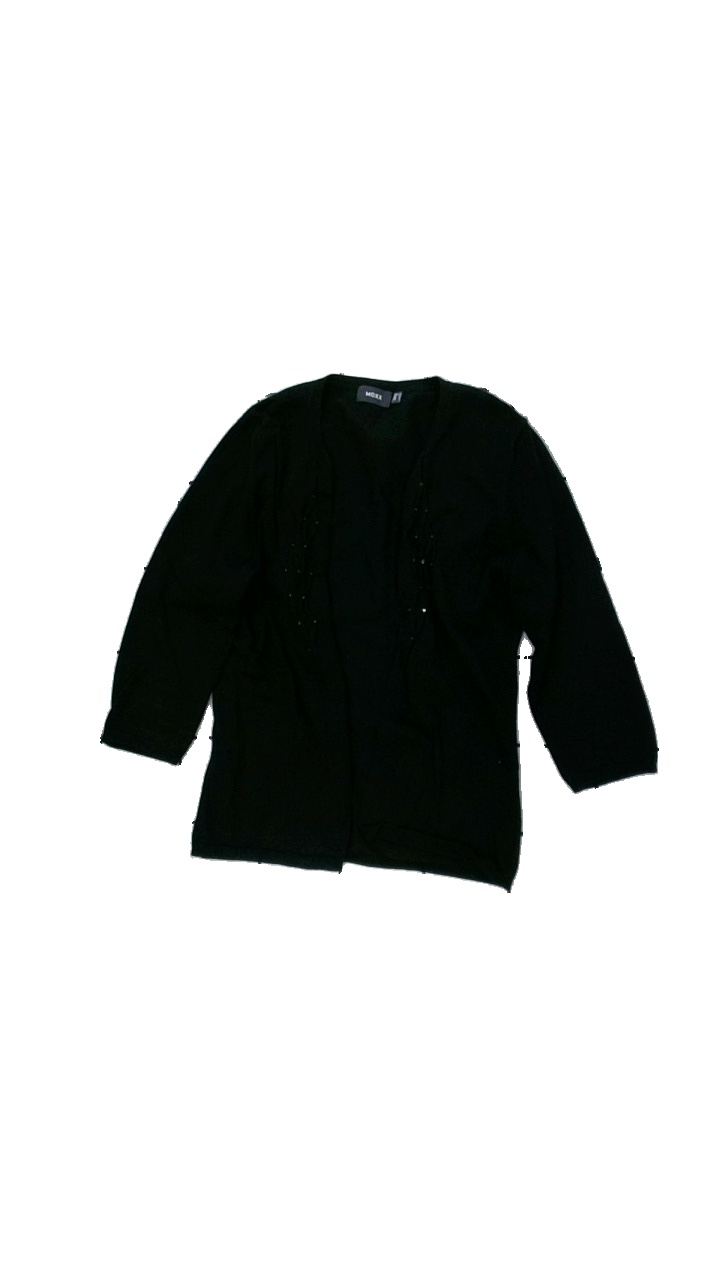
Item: Tunic (Ladies)
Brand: Mexx
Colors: Black
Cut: Regular
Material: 78% cotton, 22% nylon
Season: All
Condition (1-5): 3
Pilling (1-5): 2
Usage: Export
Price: <50